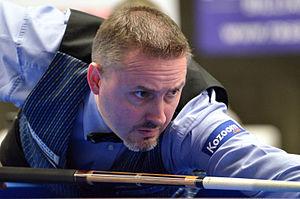
Le championnat d'Europe de billard carambole au Cadre 47/2 est organisé par la Confédération européenne de billard.